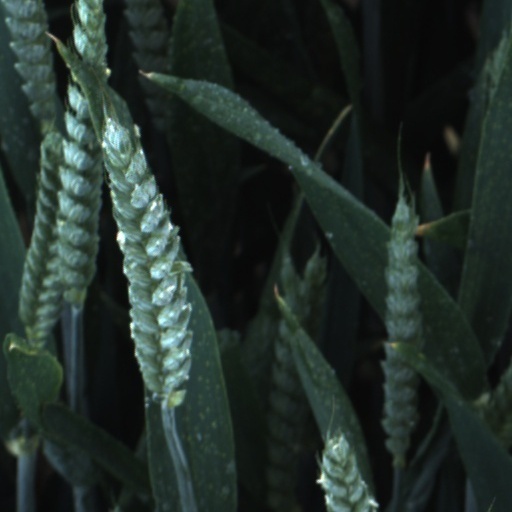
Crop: wheat